Madrasa

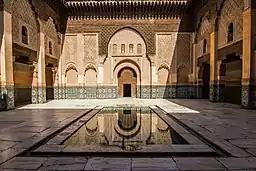
Courtyard of the Ben Youssef Madrasa (16th century) in Marrakesh

In contrast to early Iranian Seljuk madrasas, a large number of madrasas from the Anatolian Seljuk Empire (between 1077 and 1308) have survived, and are the closest examples we have of Iranian-influenced early madrasa architecture. However, though each usually included a large central courtyard, their overall layouts were more variable and may have reflected more multi-purpose functions, often with an attached mausoleum, a minaret, and an ornate entrance portal. The courtyards were sometimes covered by a large dome (as with the Karatay Madrasa, founded in 1279, and other madrasas in Konya), reflecting an ongoing transition to domed Islamic buildings in Anatolia and later Ottoman architecture.